Qidong, Jiangsu

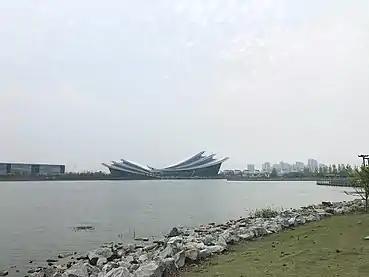

Local industry focuses on pharmaceutical production, computer accessory production, and chemical fertilizer production.